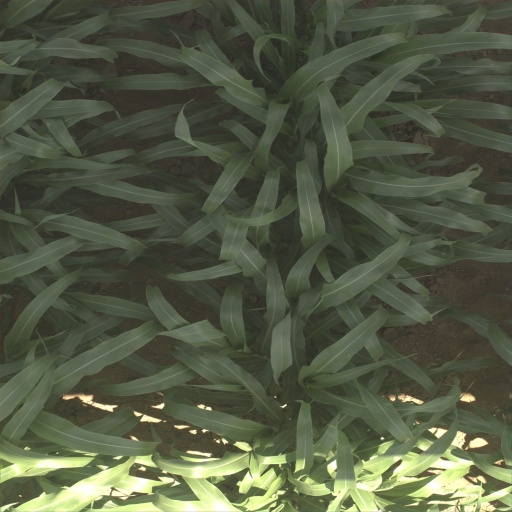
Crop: sorghum